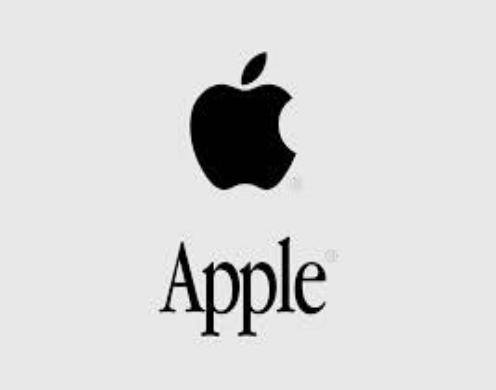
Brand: iPhone-2
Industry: Electronic